Mary Bigelow Ingham

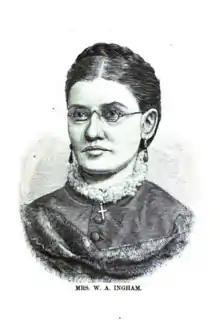
(1888 or earlier)

In 1850, at the age of 18, Ingham went to Cleveland, Ohio, as a teacher in the public schools. She served as assistant principal at Norwalk North Grammar School and Rockwell School of Cleveland. During a portion of the six years spent there, she boarded and studied in the family of Madame Pierre Gollier, learning to speak the French language fluently. Appointed professor of French and "belles-lettres" in the Ohio Wesleyan College for young ladies, in Delaware, Ohio, she applied herself to the study of German, adding thereto Spanish and Italian, and received from her alma mater the honorary degree of M. L. A. She retired from her teaching career in 1866.